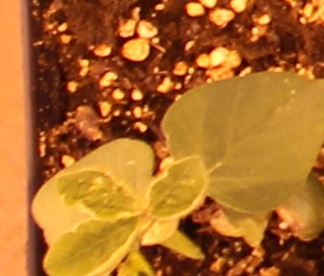
Label: Soybean